Semele

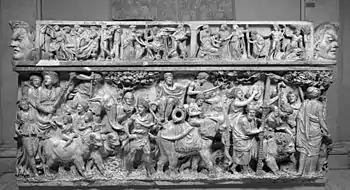
Roman sarcophagus ("ca." AD 190) depicting the triumphal procession of Bacchus as he returns from India, with scenes of his birth in the smaller top panels "(Walters Art Museum, Baltimore, Maryland)"

Semele is attested with the Etruscan name form Semla, depicted on the back of a bronze mirror from the fourth century BC.